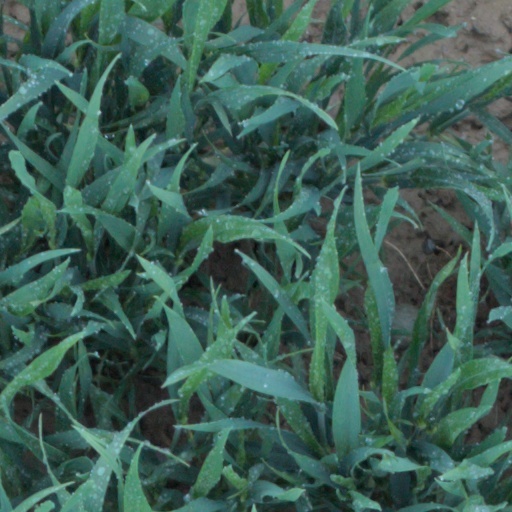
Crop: wheat